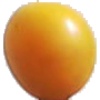
Label: cherry_wax_yellow